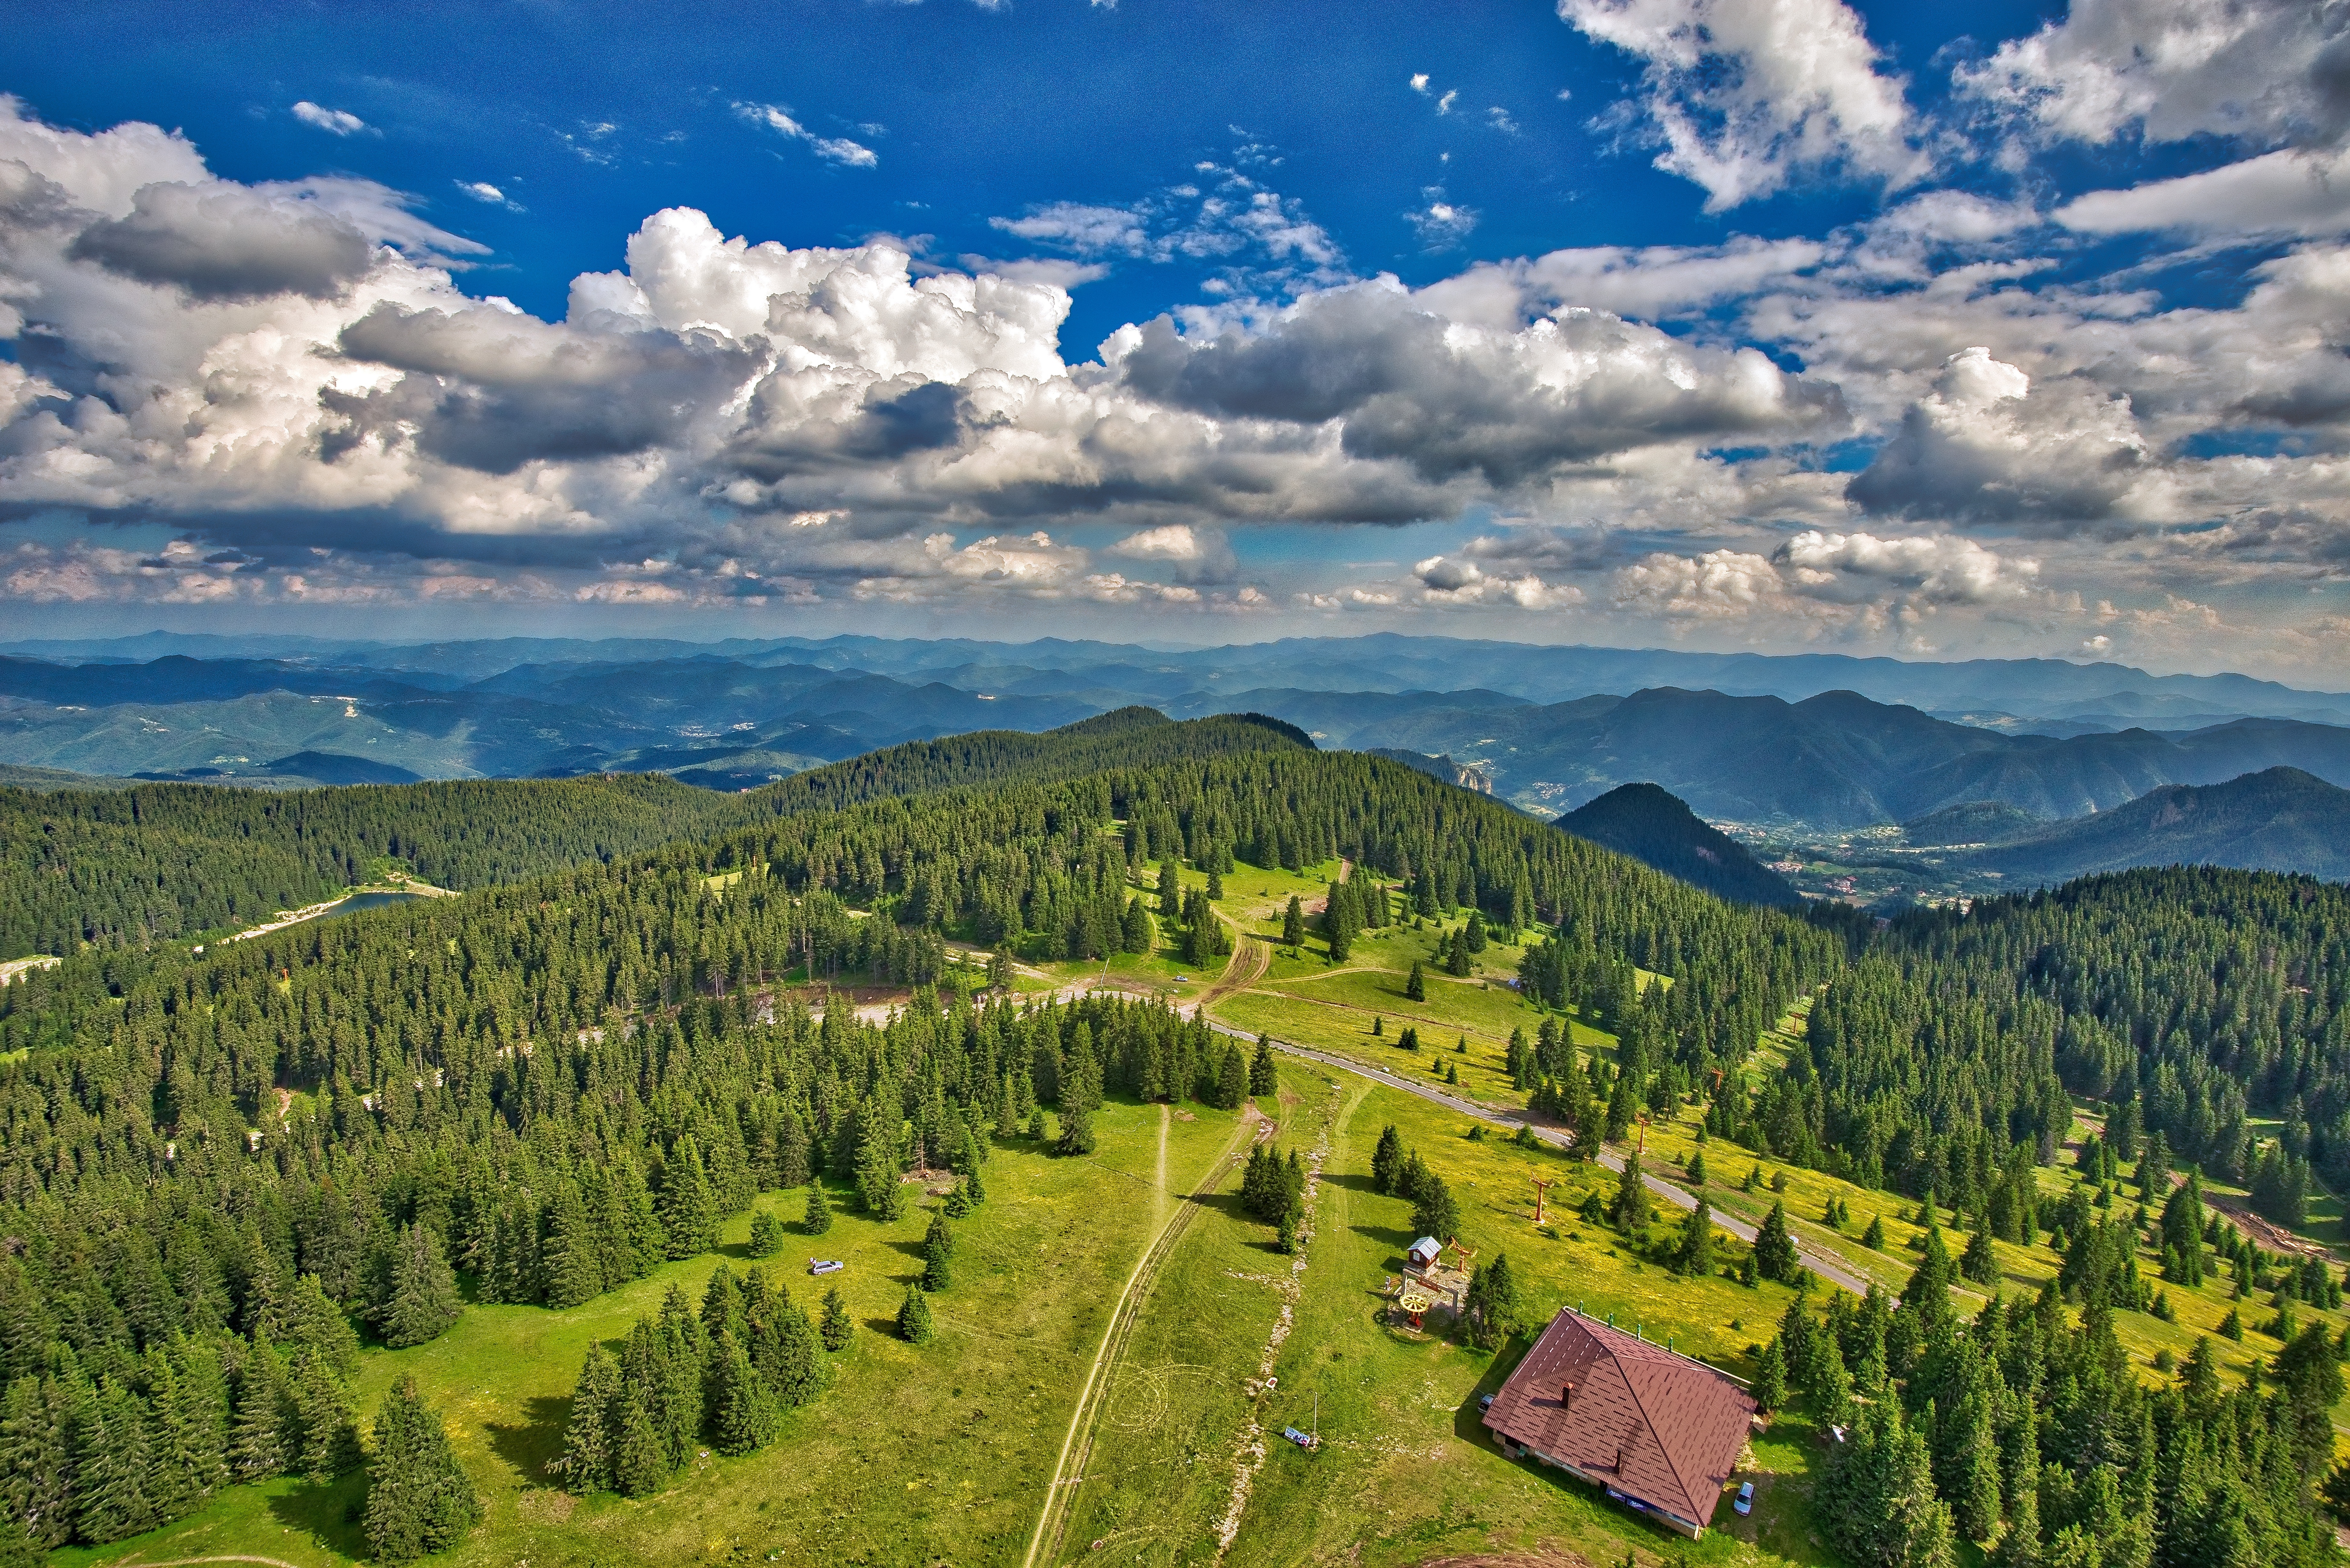
landscape, nature, outdoor, mountain, cloud, sky, sunshine, hill, environment, fluffy, scenic, scenery, blue, tourism, cloudscape, cool image, picturesque, scene, cool photo, i, bulgaria, pamporovo, rhodophean